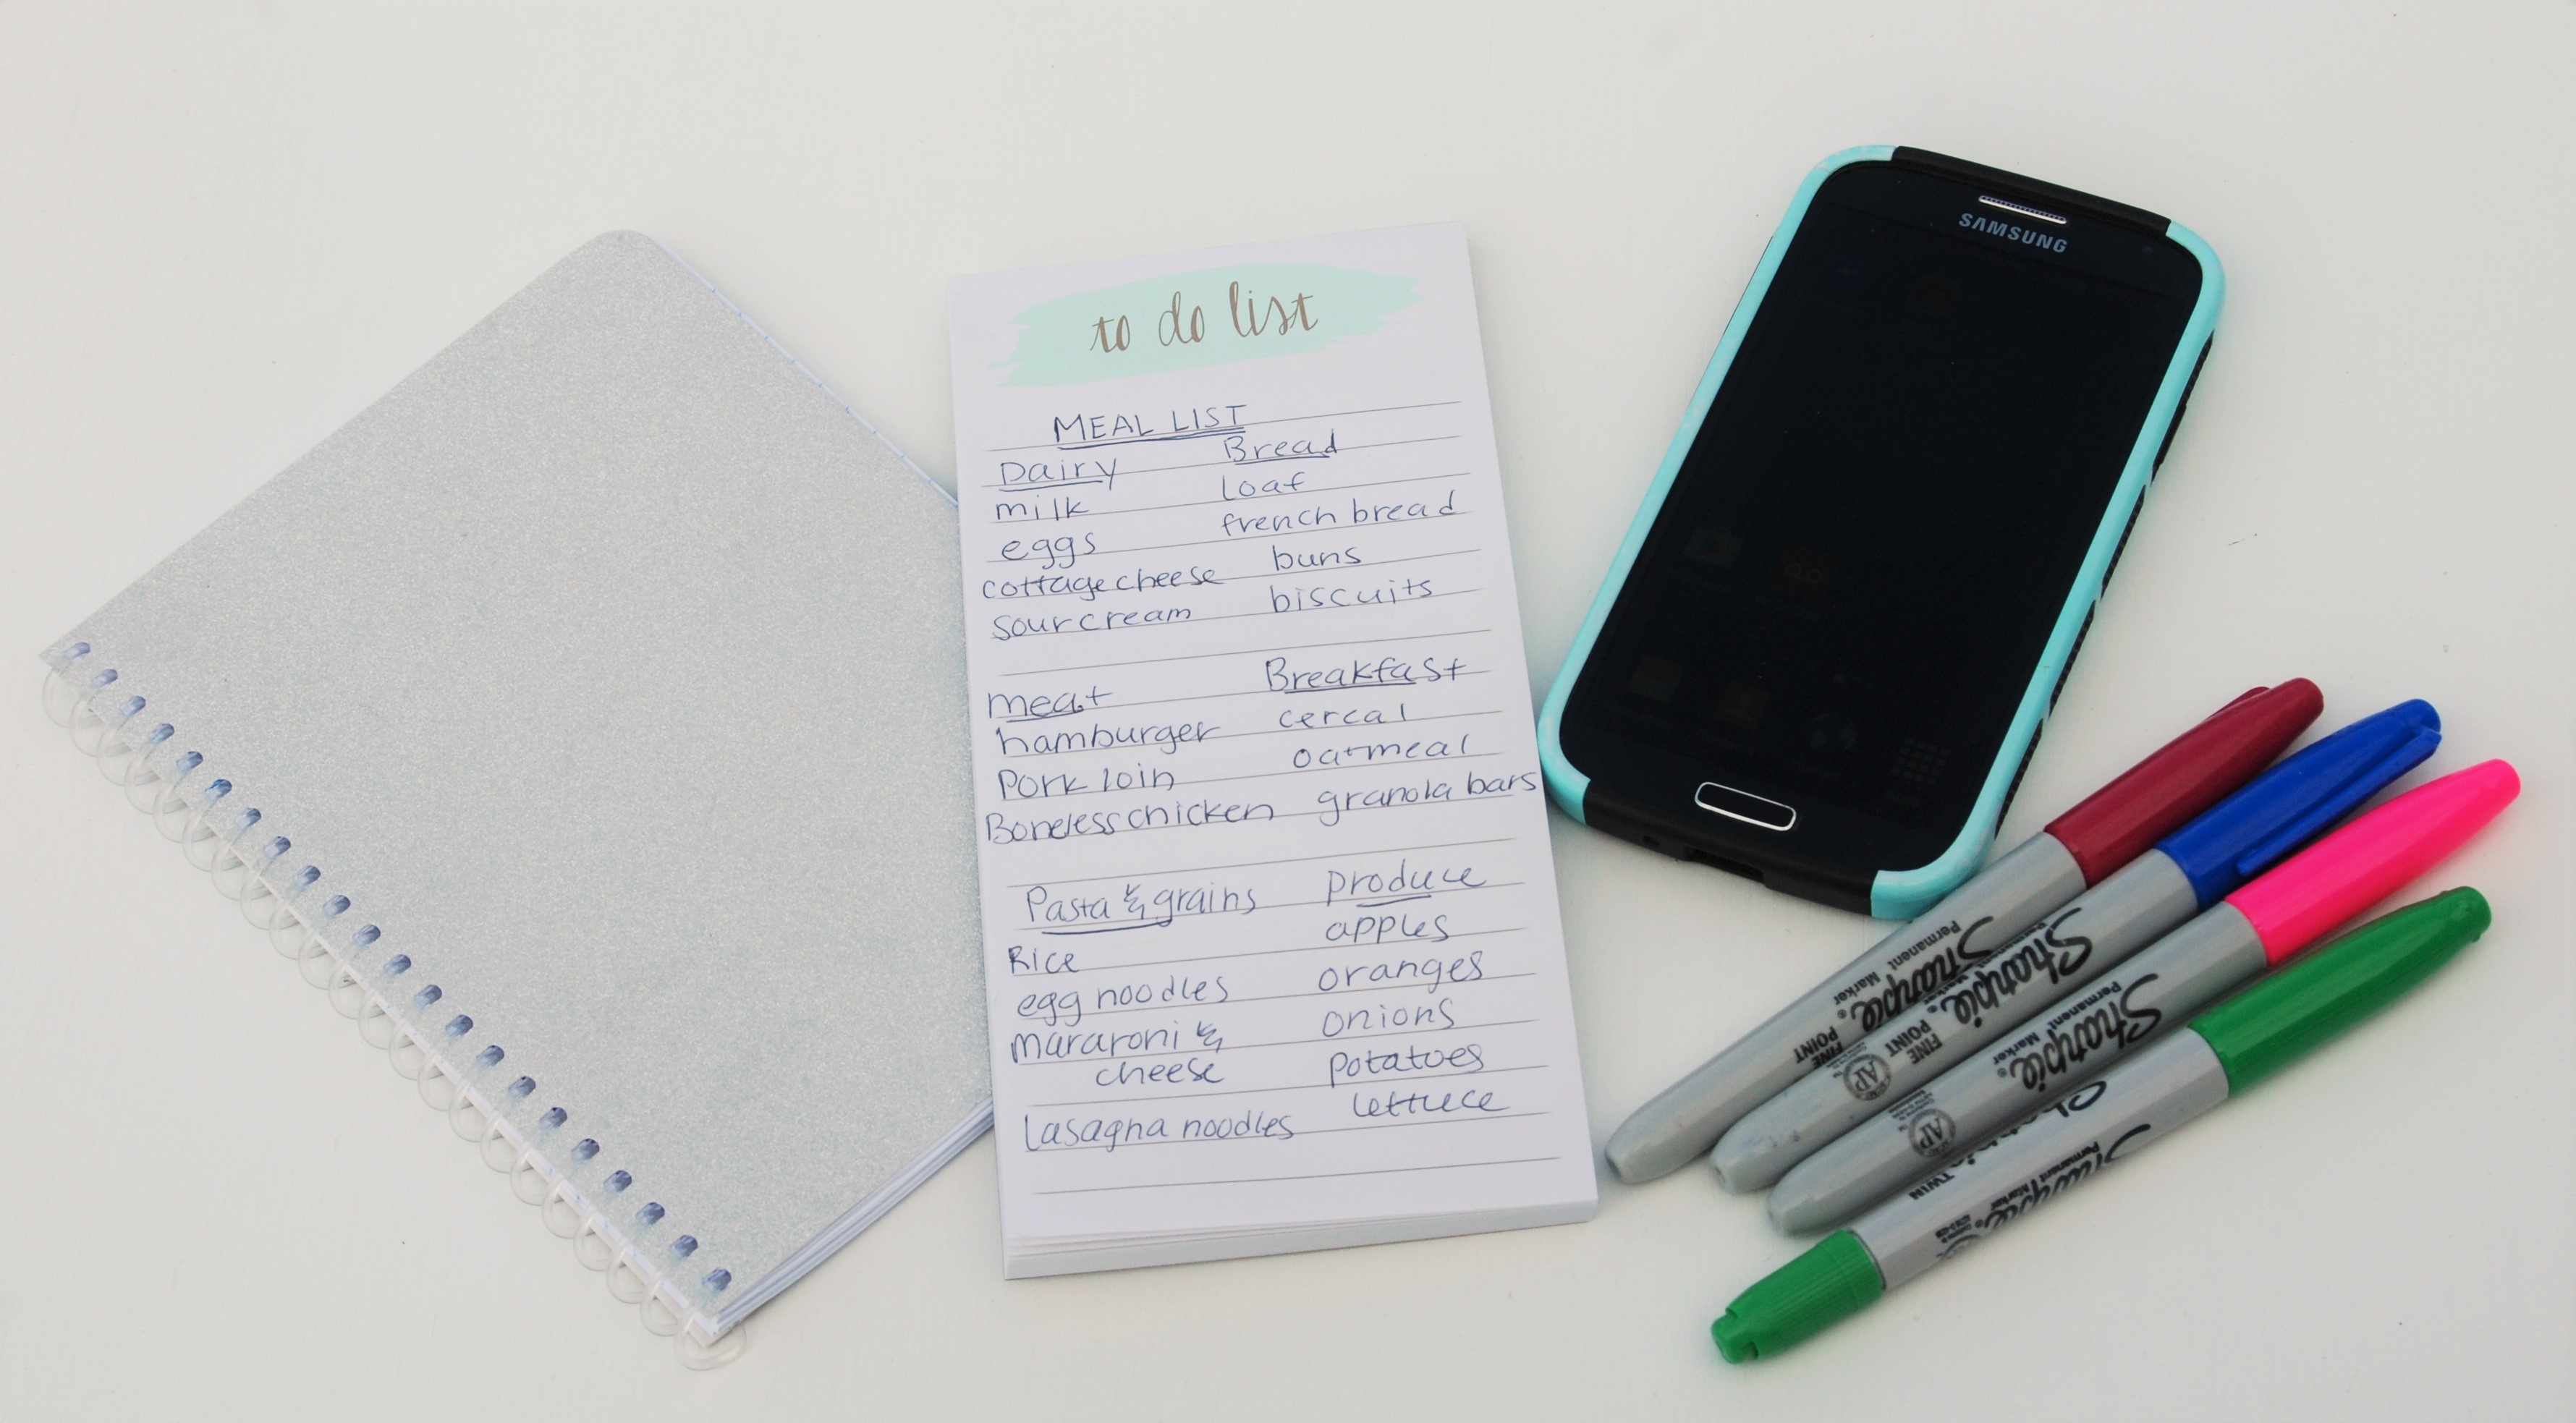
notebook, writing, phone, brand, product, plan, document, list, notes, to do list, shopping list